Old Ningo

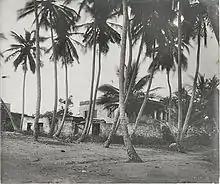
Ruins of Fort Fredensborg, Ningo, 1890s

The Danish were the first European settlers here, establishing Fort Fredensborg in 1734. The town was developed as a slave-trading station as part of Danish Guinea. However, with the abolition of the slave trade the town dwindled in size, with the fort staffed by a single person. The fort was already in ruins when the British took over on 8 March 1850 and incorporated the town into the Gold Coast.